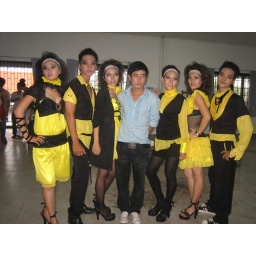
the guy in blue shirt is designer for this collection...he is my cousin...hehe